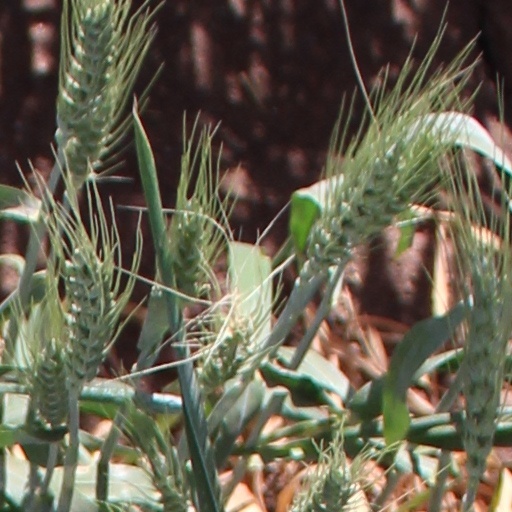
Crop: wheat